Bühl bei Aarberg

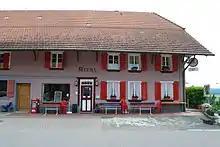
Kreuz Restaurant in the village

Bühl has a population of . , 2.6% of the population are resident foreign nationals. Over the last 10 years (2001-2011) the population has changed at a rate of -0.7%. Migration accounted for -2.1%, while births and deaths accounted for 0%.